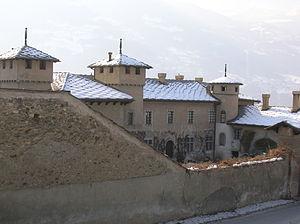
Saint-Christophe est une commune italienne de la Vallée d'Aoste.